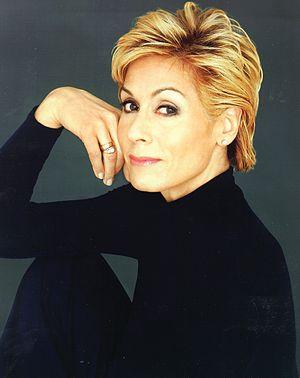
American Crime Story: The Assassination of Gianni Versace est la deuxième saison de la série d'anthologie américaine American Crime Story qui se concentre sur l'assassinat du couturier Gianni Versace en 1997. Le scénario s'inspire du livre de Maureen Orth, intitulé Vulgar Favors: Andrew Cunanan, Gianni Versace, and the Largest Failed Manhunt in U.S. History.
Judith Light, née le 9 février 1949 à Trenton dans le New Jersey, est une actrice américaine.